Druze

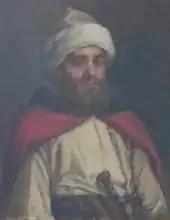
A modern, artistic representation of Fakhr-al-Dīn II in the Beiteddine Palace. Fakhr al-Din is considered by the Lebanese as the founder of the country

With the advent of the Ottoman Turks and the conquest of Syria by Sultan Selim I in 1516, the Ma'ans were acknowledged by the new rulers as the feudal lords of southern Lebanon. Druze villages spread and prospered in that region, which under Ma'an leadership so flourished that it acquired the generic term of "Jabal Bayt-Ma'an" (the mountain home of the Ma'an) or "Jabal al-Druze". The latter title has since been usurped by the Hawran region, which since the middle of the 19th century has proven a haven of refuge to Druze emigrants from Lebanon and has become the headquarters of Druze power.